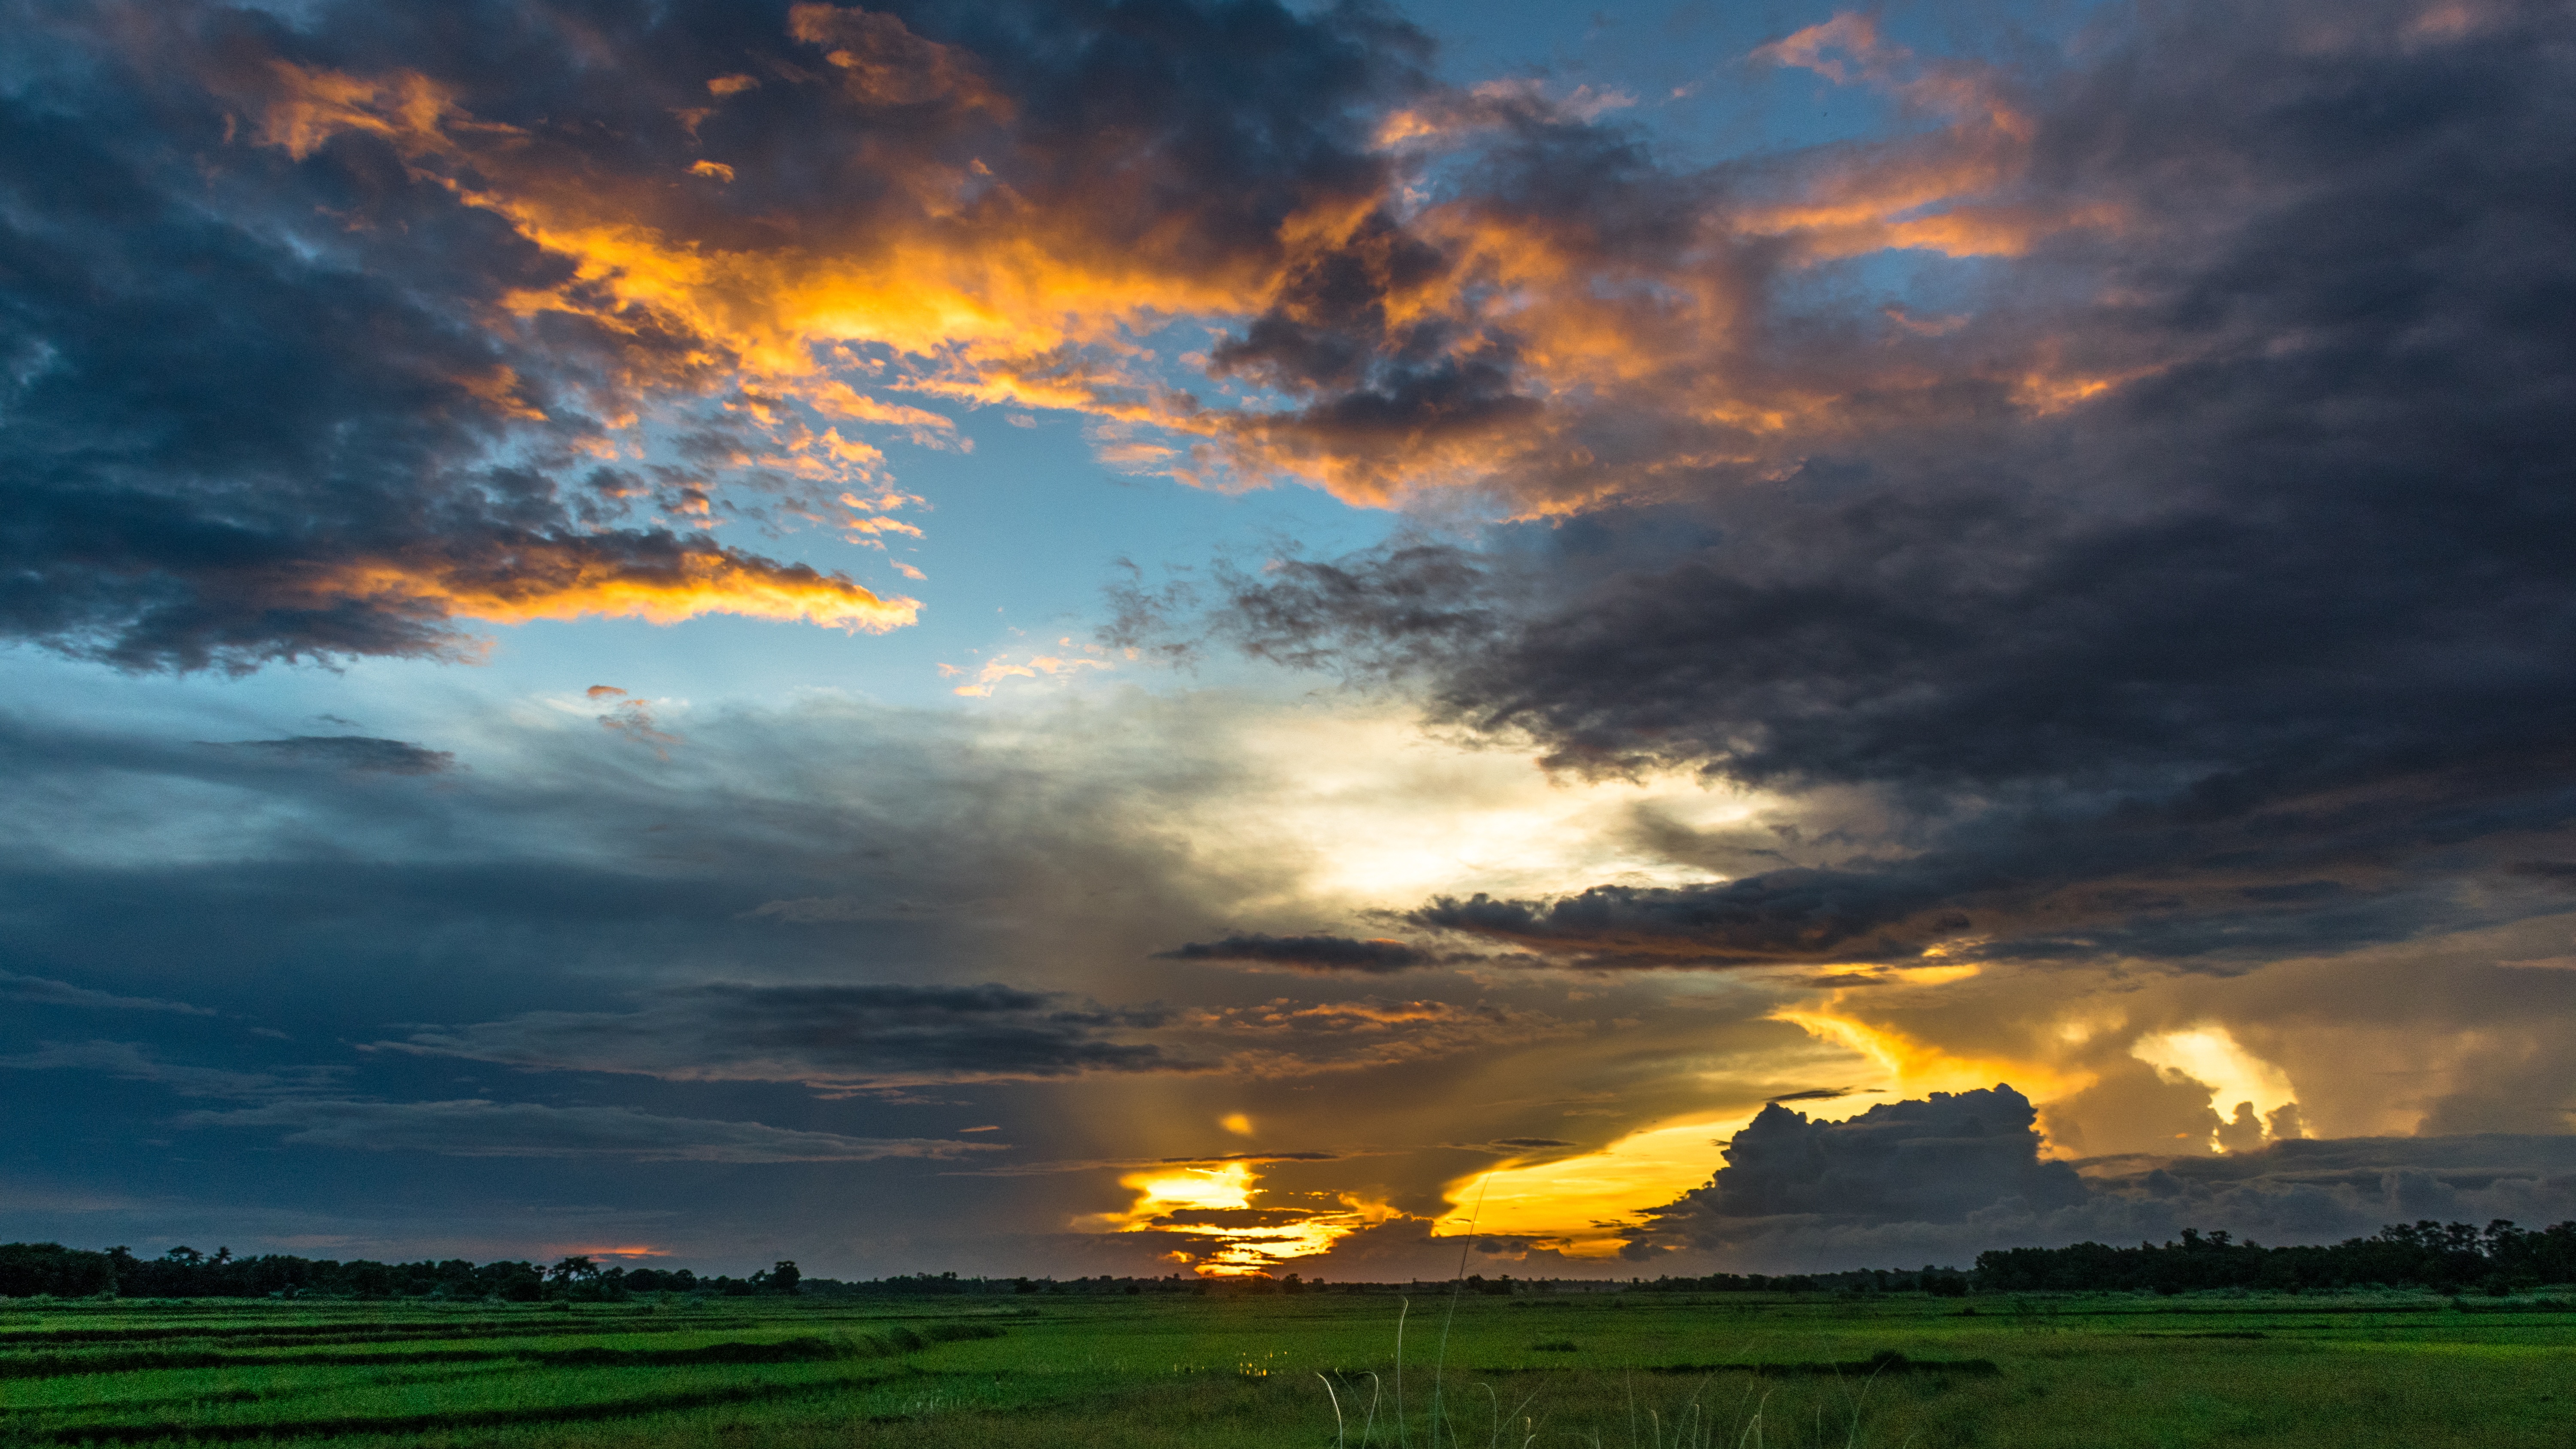
landscape, tree, water, nature, grass, outdoor, horizon, light, cloud, sky, sun, sunrise, sunset, field, prairie, sunlight, cloudy, morning, dawn, atmosphere, summer, travel, dusk, environment, evening, orange, spring, green, natural, cumulus, blue, yellow, season, plain, sunny, clouds, grassland, bright, day, afterglow, green grass, green field, meteorological phenomenon, red sky at morning